Civil Guard (Peru)

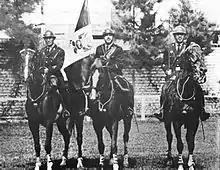
War Standard of the Mounted Police Regiment of the Civil Guard

The cavalry was formed under the name of the Cavalry Squadron of Provincial Security, which was organized on the basis of the Gendarmerie's Cavalry Squadron "Lima Guard" at the "Quinta de Presa" Barracks, one of the new mounted police units to be raised as part of the now reorganized Civil Guard. Two more were later raised, but all were disbanded in 1923 and converted to instruction squadrons in the Police Academy. The 1st Gendarme Cavalry Squadron, at the same time, became the mounted component of the 1st Combined Arms (Cavalry and Infantry) Security Regiment, and the Gendarmerie Provincial Cavalry Squadron became the Provincial Security Cavalry Squadron. On February 22, 1924, President Augusto B. Leguía, via a Supreme Resolution from the Cabinet, formally raised a Machine Gun Battalion to reinforce the ranks of the Security Corps to fulfill its mandate of public order, with Major Teodosio Alejandro Solís as its first battalion commander.